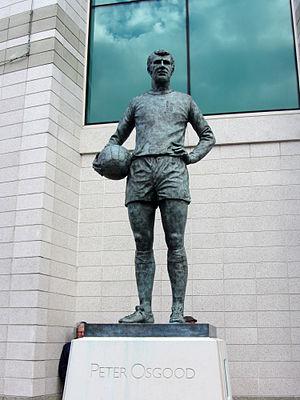
Peter Osgood, né le 20 février 1947 et mort le 1ᵉʳ mars 2006, est un footballeur international anglais.